Pre-exposure prophylaxis for HIV prevention

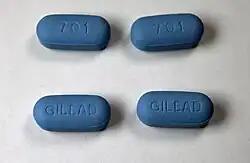
Tablets of Truvada, a emtricitabine/tenofovir combination used for HIV pre-exposure prophylaxis

Pre-exposure prophylaxis for HIV prevention, commonly known as PrEP, is the use of antiviral drugs as a strategy for the prevention of HIV/AIDS by people that do not have HIV/AIDS. PrEP is one of a number of HIV prevention strategies for people who are HIV-negative but who have a higher risk of acquiring HIV, including sexually active adults who are at increased risk of contracting HIV, people who engage in intravenous drug use (see drug injection), and serodiscordant sexually active couples.